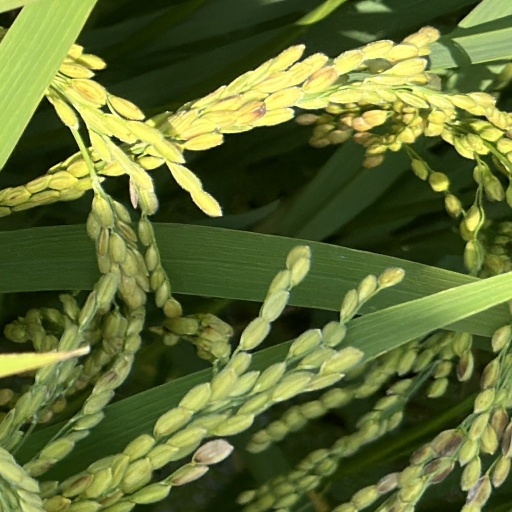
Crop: rice